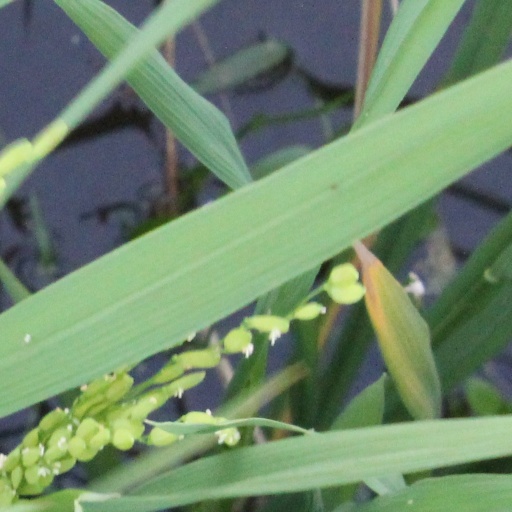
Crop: rice